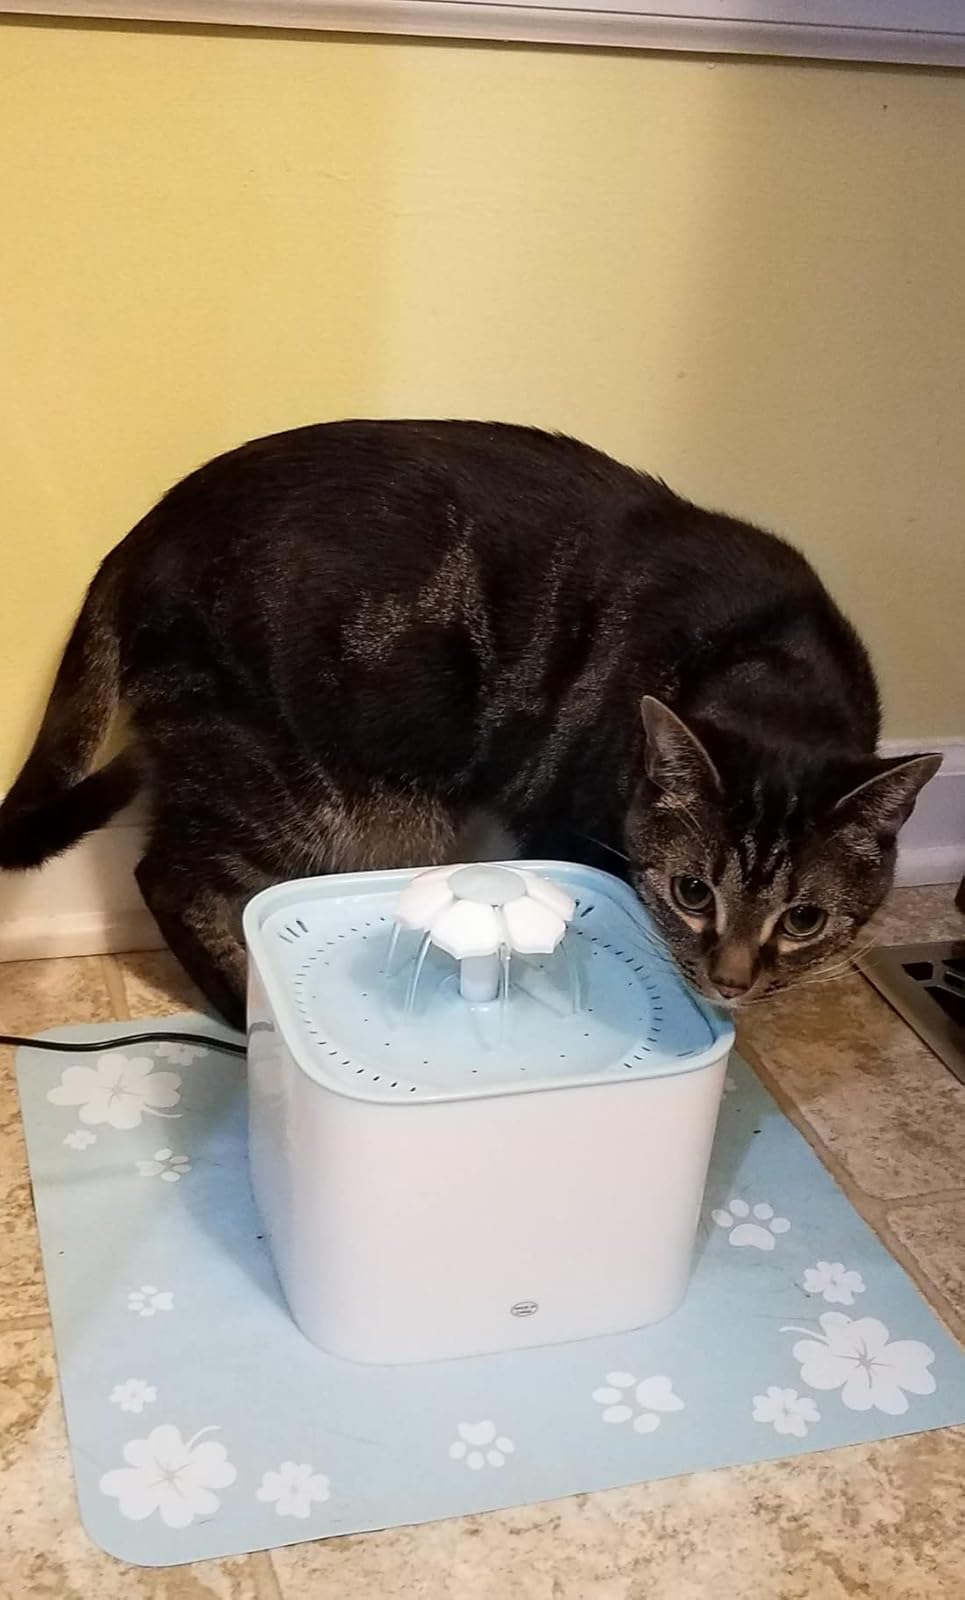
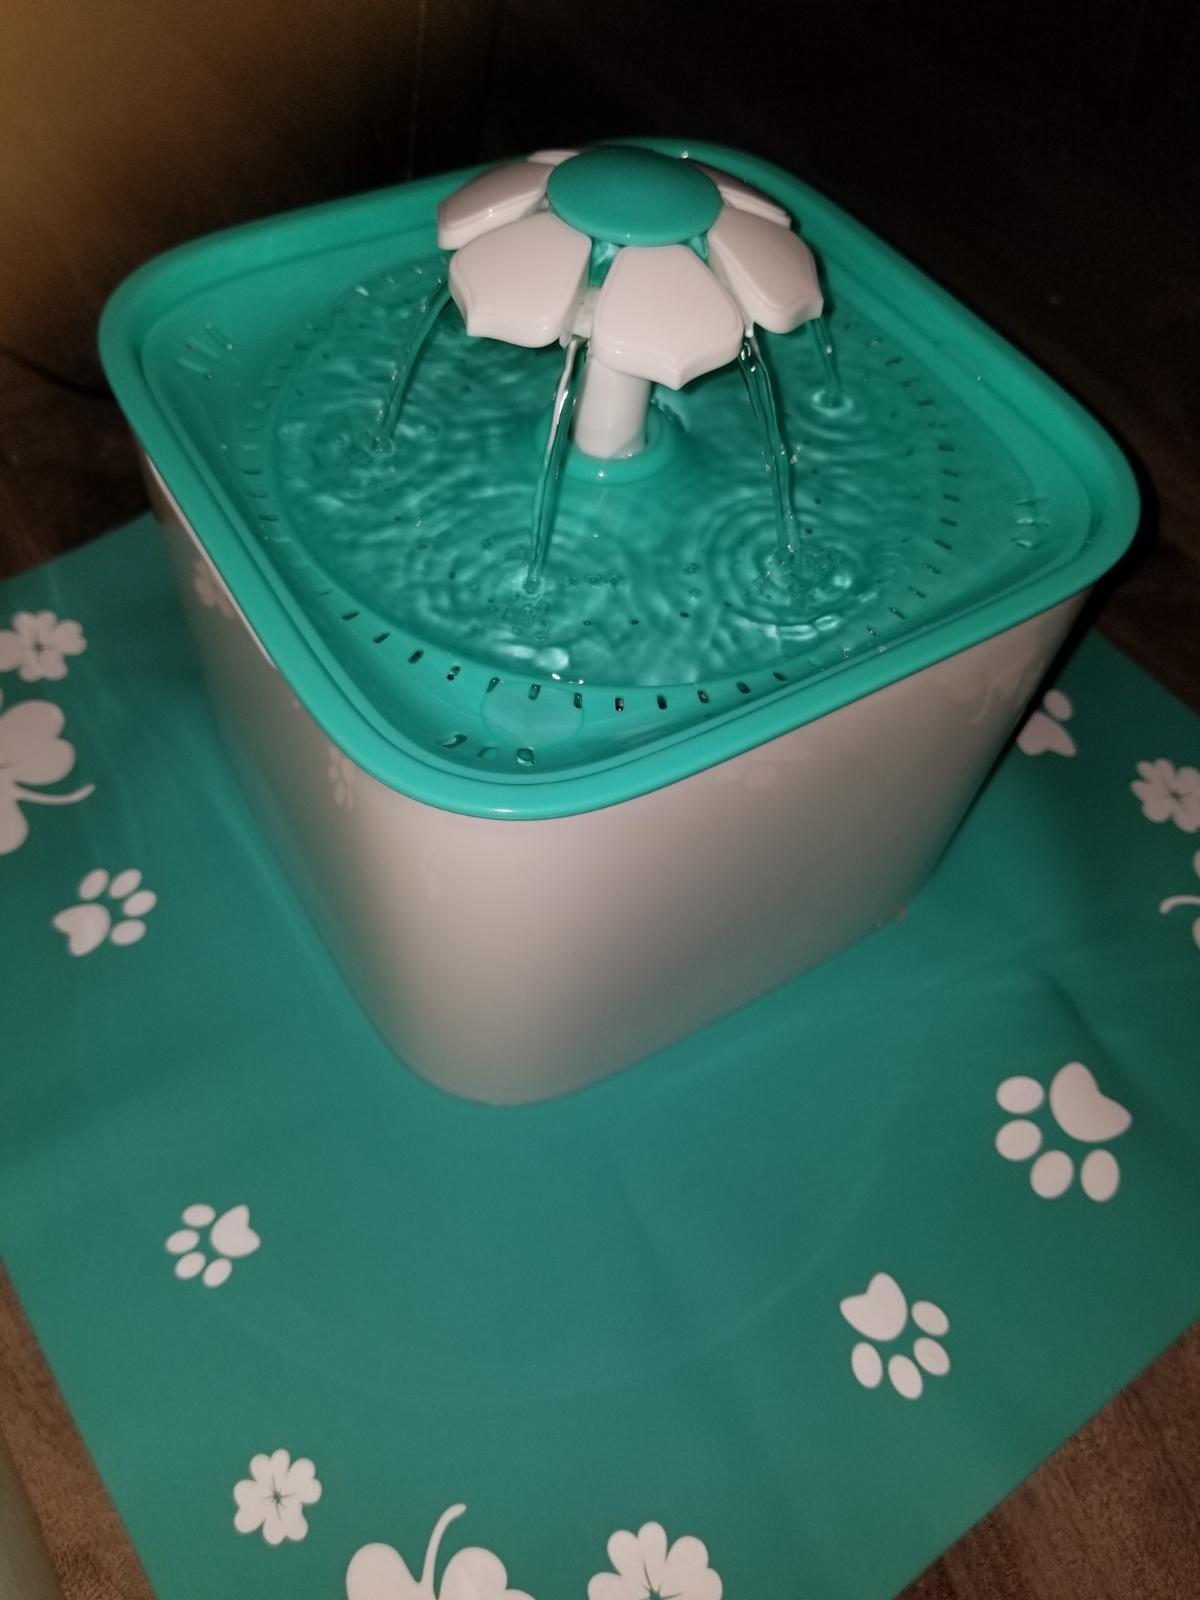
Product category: items_bowl
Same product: no